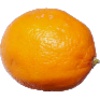
Label: lemon_meyer